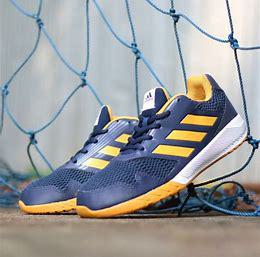
Brand: Adidas
Model: Altarun